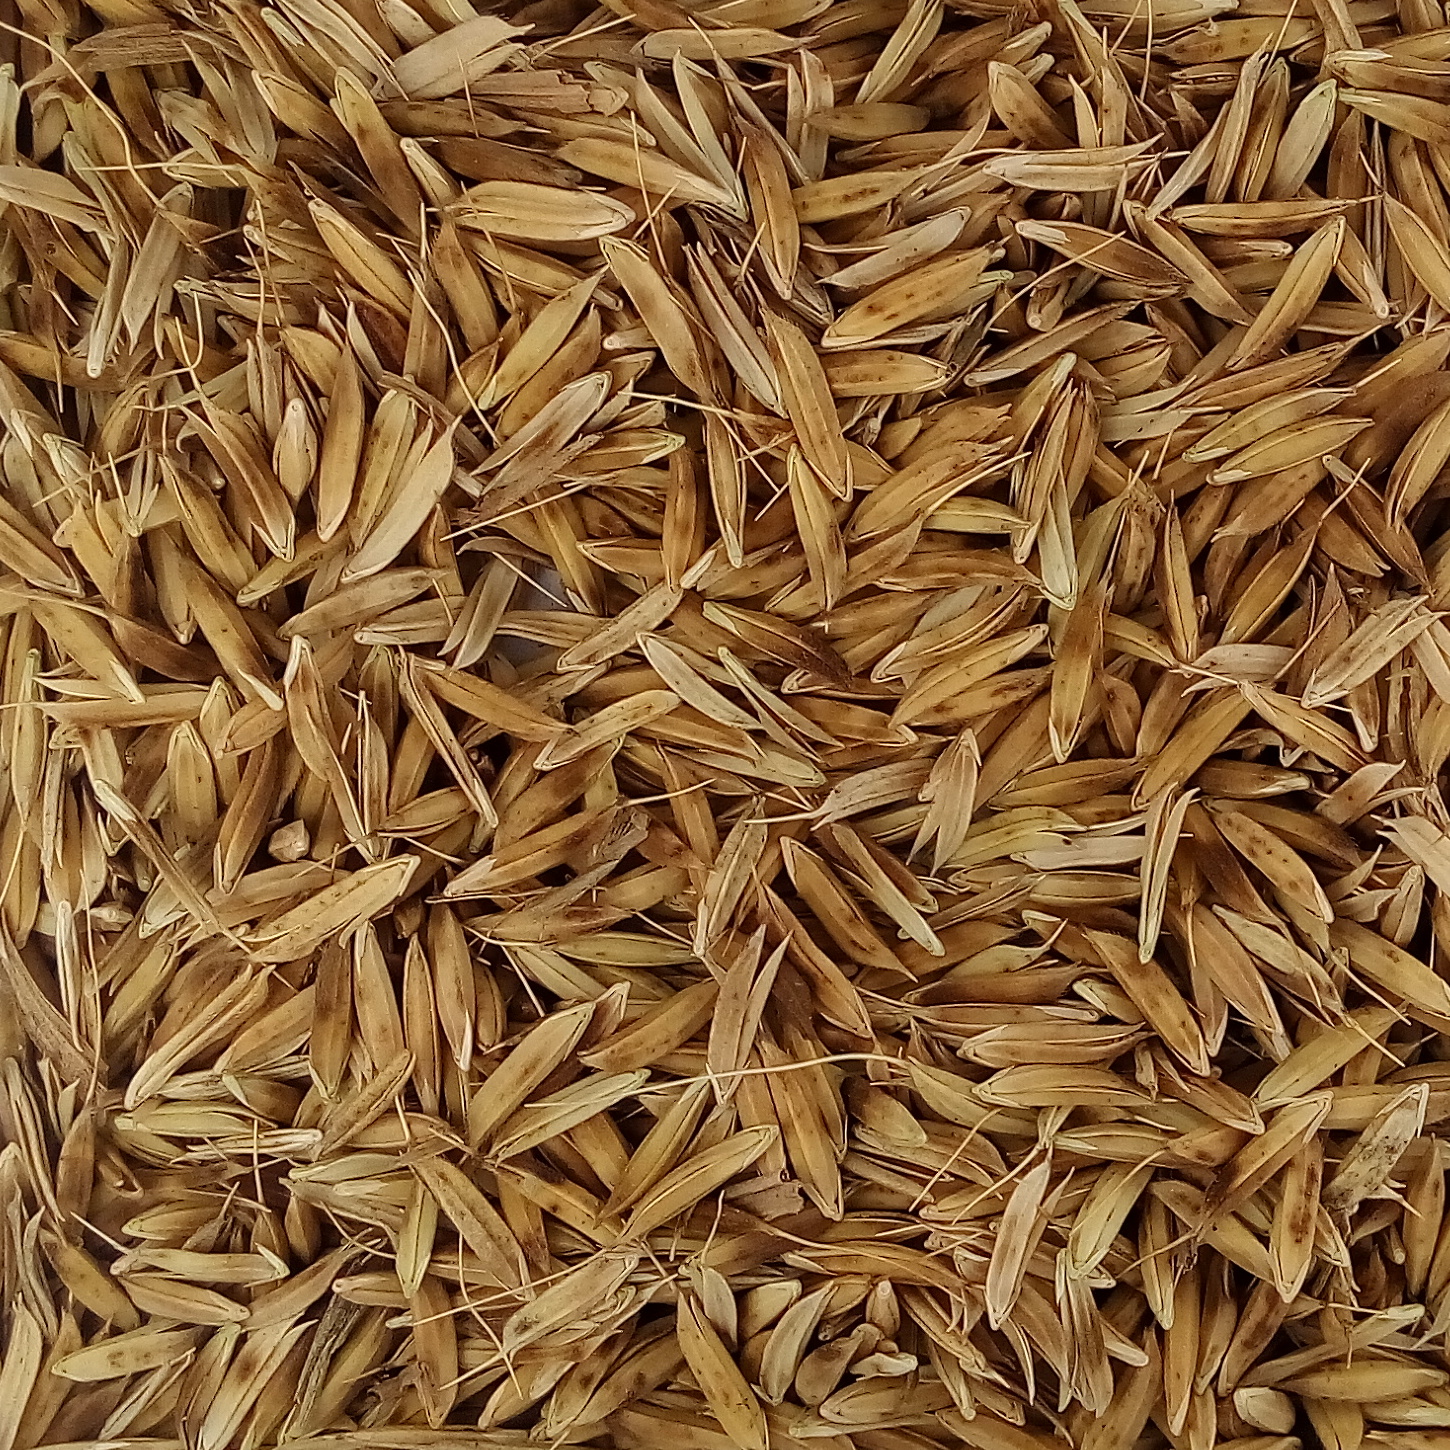
Rice seed variety: DHBT_3